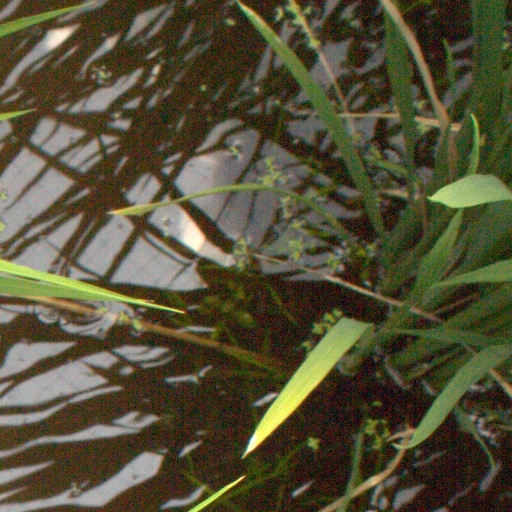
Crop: rice